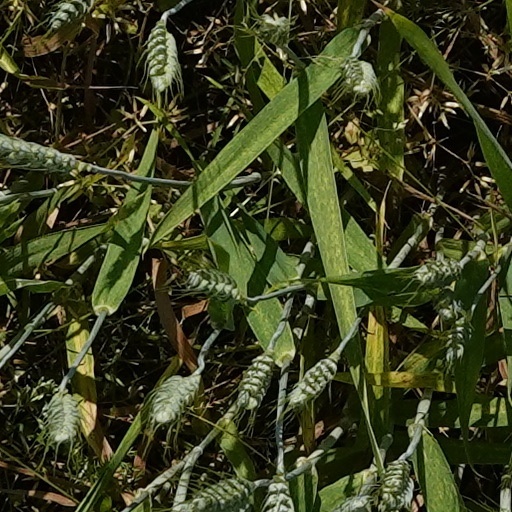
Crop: wheat